Knockout (2000 film)

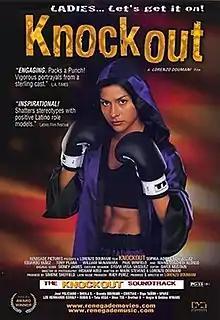
Theatrical poster

Knockout is a 2000 American film starring Sophia Adella Luke as the protagonist Isabelle Alvarado, a woman who takes up professional boxing after a friend and fellow boxer is badly injured in the ring.